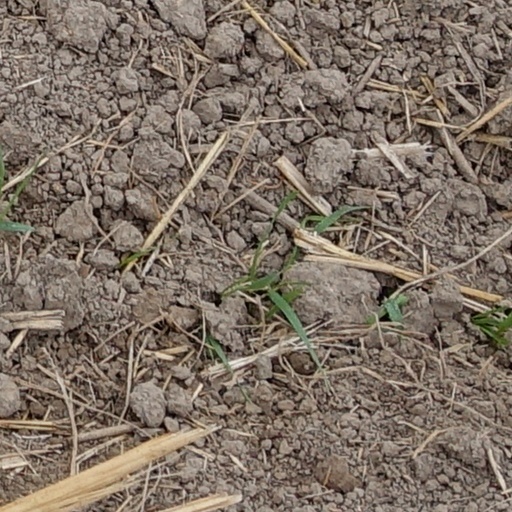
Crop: wheat